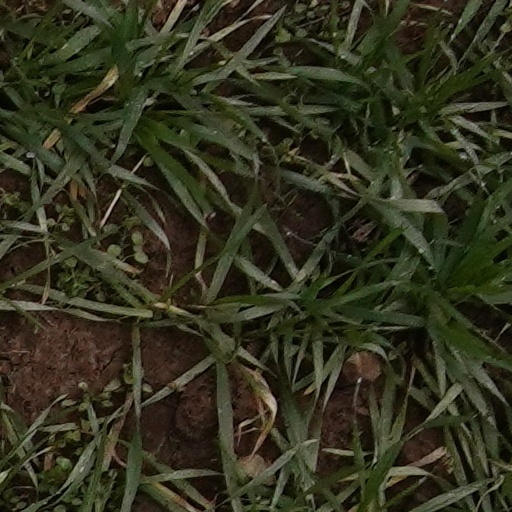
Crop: wheat